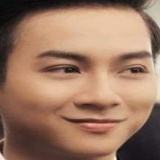
ca sĩ Hoài Lâm